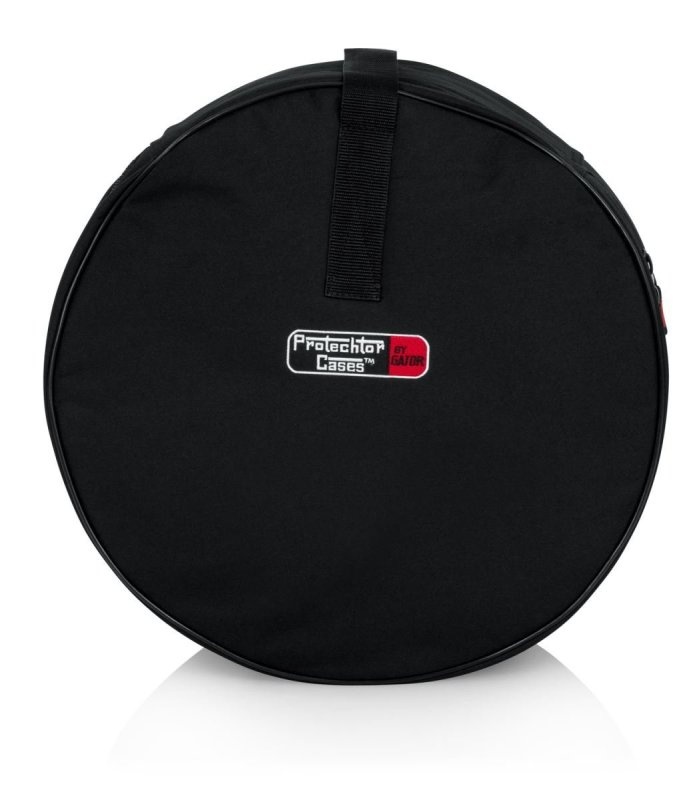
Gator - 14" x 5.5" Snare Bag - GP-1405.5SD
Standard Series Padded Snare Bag (14" x 5.5"): - Durable Nylon Exterior - 10-mm Padded and Lined Interior - Comfortable Carrying Straps - Collapsible Compact Design
Brand: Gator
Category: Arts & Entertainment > Hobbies & Creative Arts > Musical Instrument & Orchestra Accessories > Percussion Accessories > Cymbal & Drum Cases > Single Cymbal & Drum Cases